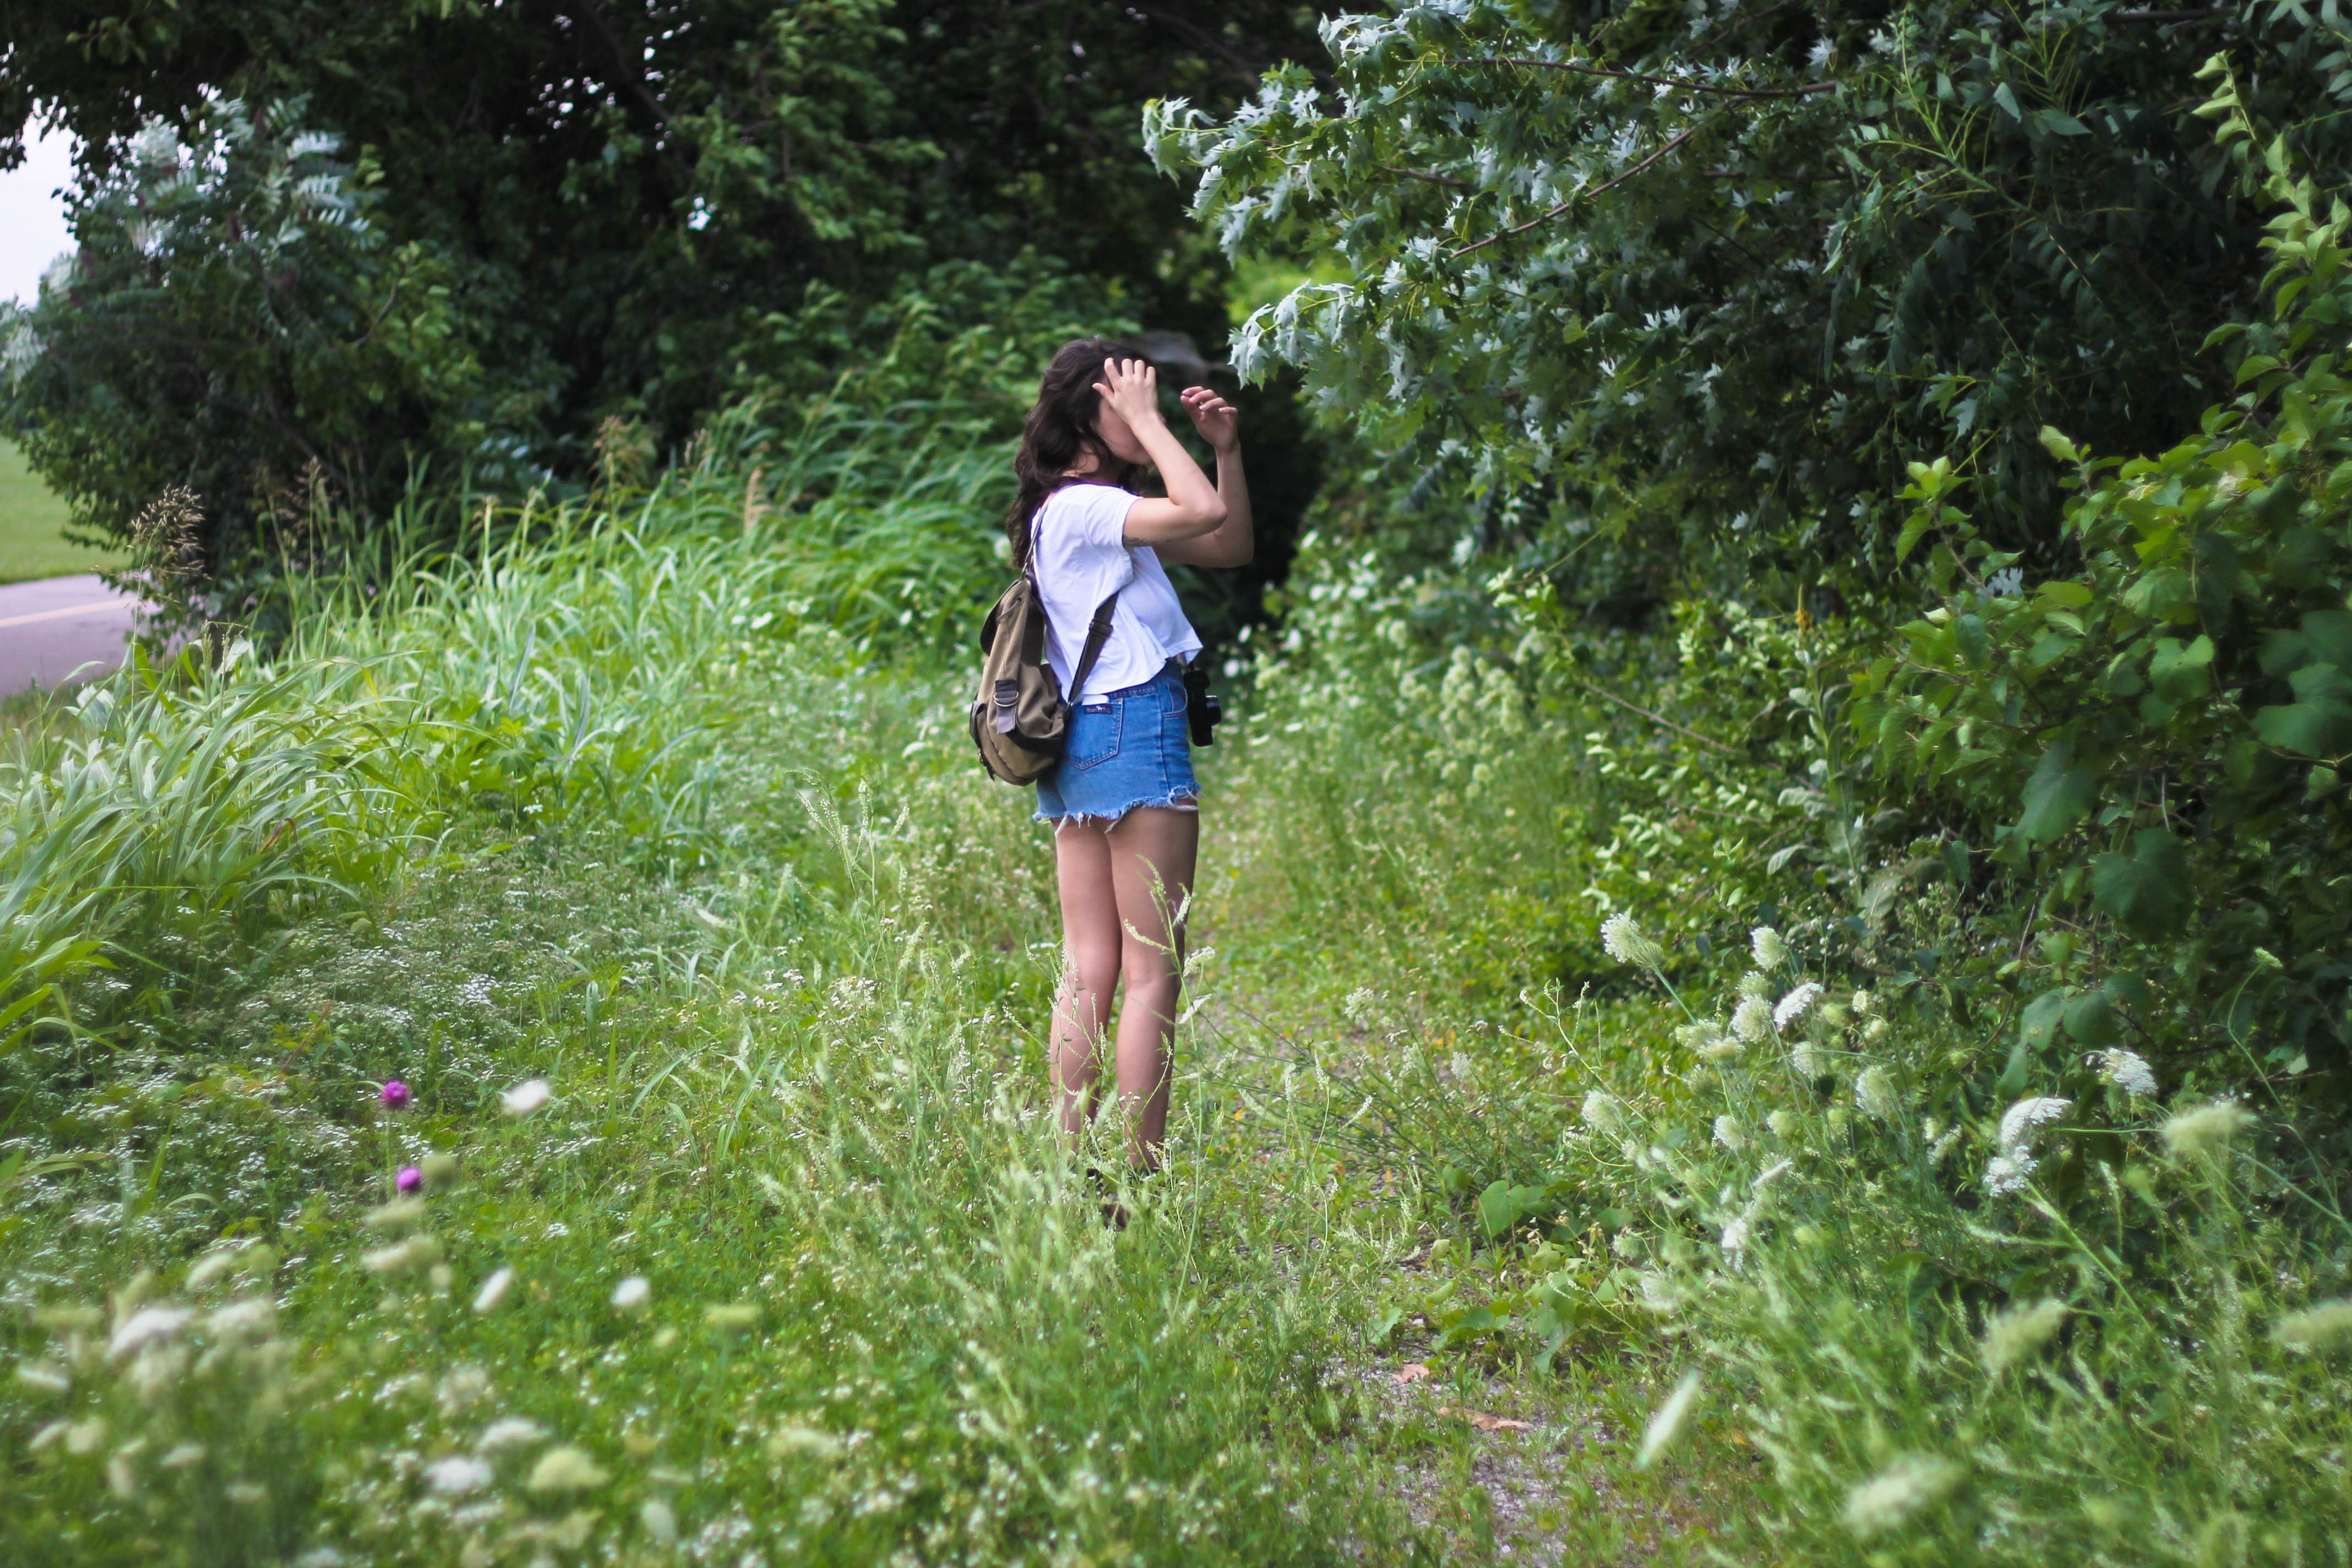
grass, walking, trail, lawn, meadow, adventure, jungle, sports